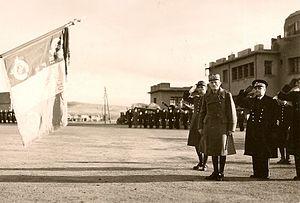
Inspection du Général Maxime Weygand à la BA de Sétit - Aïn-Arnat en 1940 avec le Gal Nogués et l'Amiral Abrial
Cette page concerne l'année 1940 du calendrier grégorien.
Maxime Weygand, né à Bruxelles le 21 janvier 1867 et mort à Paris le 28 janvier 1965, est un officier général français et membre de l'Académie française. Il joue un rôle important lors des deux guerres mondiales.
Jean-Marie Charles Abrial, né le 17 décembre 1879 à Réalmont, mort le 19 décembre 1962 à Dourgne, est un officier de marine français. Il effectue toute sa carrière dans la Marine nationale et parvient au grade de vice-amiral. Il se rallie au régime de Vichy au début de la Seconde Guerre mondiale et sera nommé ministre de la Marine du régime de Vichy de novembre 1942 à mars 1943.